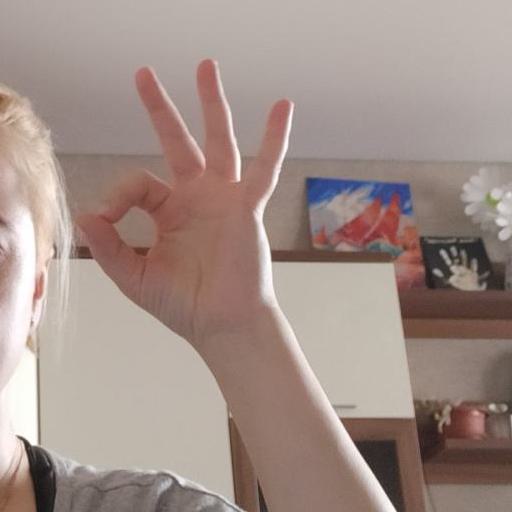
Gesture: ok